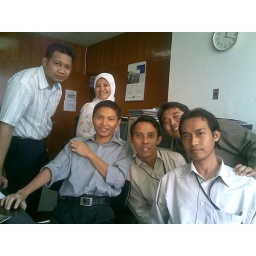
Still the most beautiful girl in da house :D